Bjørn Lomborg

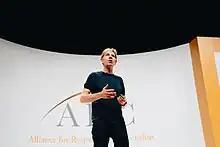
Lomborg speaking at the Alliance for Responsible Citizenship, London, 2023

In March 2002, the newly elected center-right prime minister, Anders Fogh Rasmussen, appointed Lomborg to run Denmark's new Environmental Assessment Institute (EAI). On 22 June 2004, Lomborg announced his decision to resign from this post to go back to the Aarhus University, saying his work at the institute was done and that he could better serve the public debate from the academic sector. As of 2020, Lomborg is a visiting Fellow at the Hoover Institution, a conservative think tank. In 2023 he was a mainstage speaker at the inaugural Alliance for Responsible Citizenship.